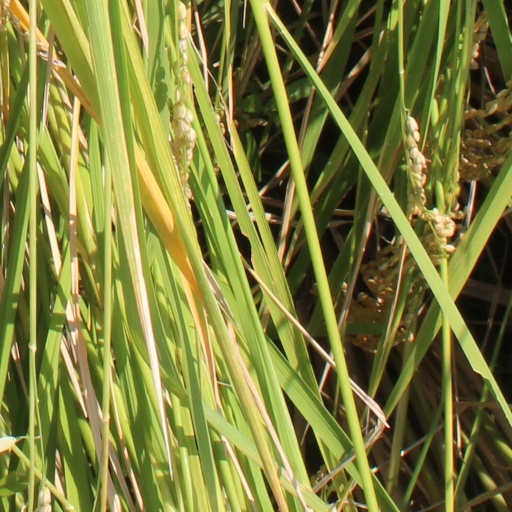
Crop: rice